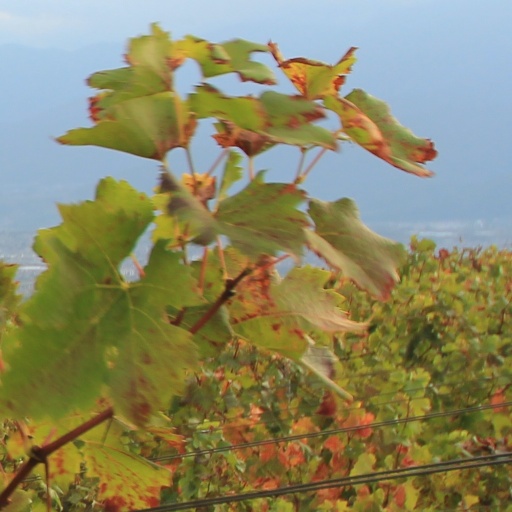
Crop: grape